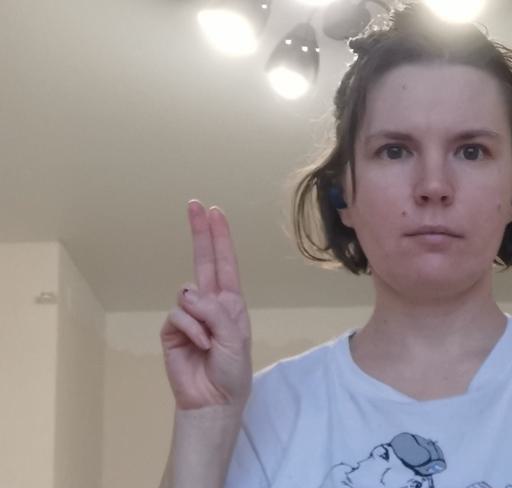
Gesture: two_up